Westminster Russia Forum

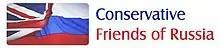

Richard Royal was Chair of the group that described itself as "an organisation created for those with an interest in Russian politics, business, history and culture, with the aim of strengthening relations between the British and Russian communities and informing political decision making within both countries."